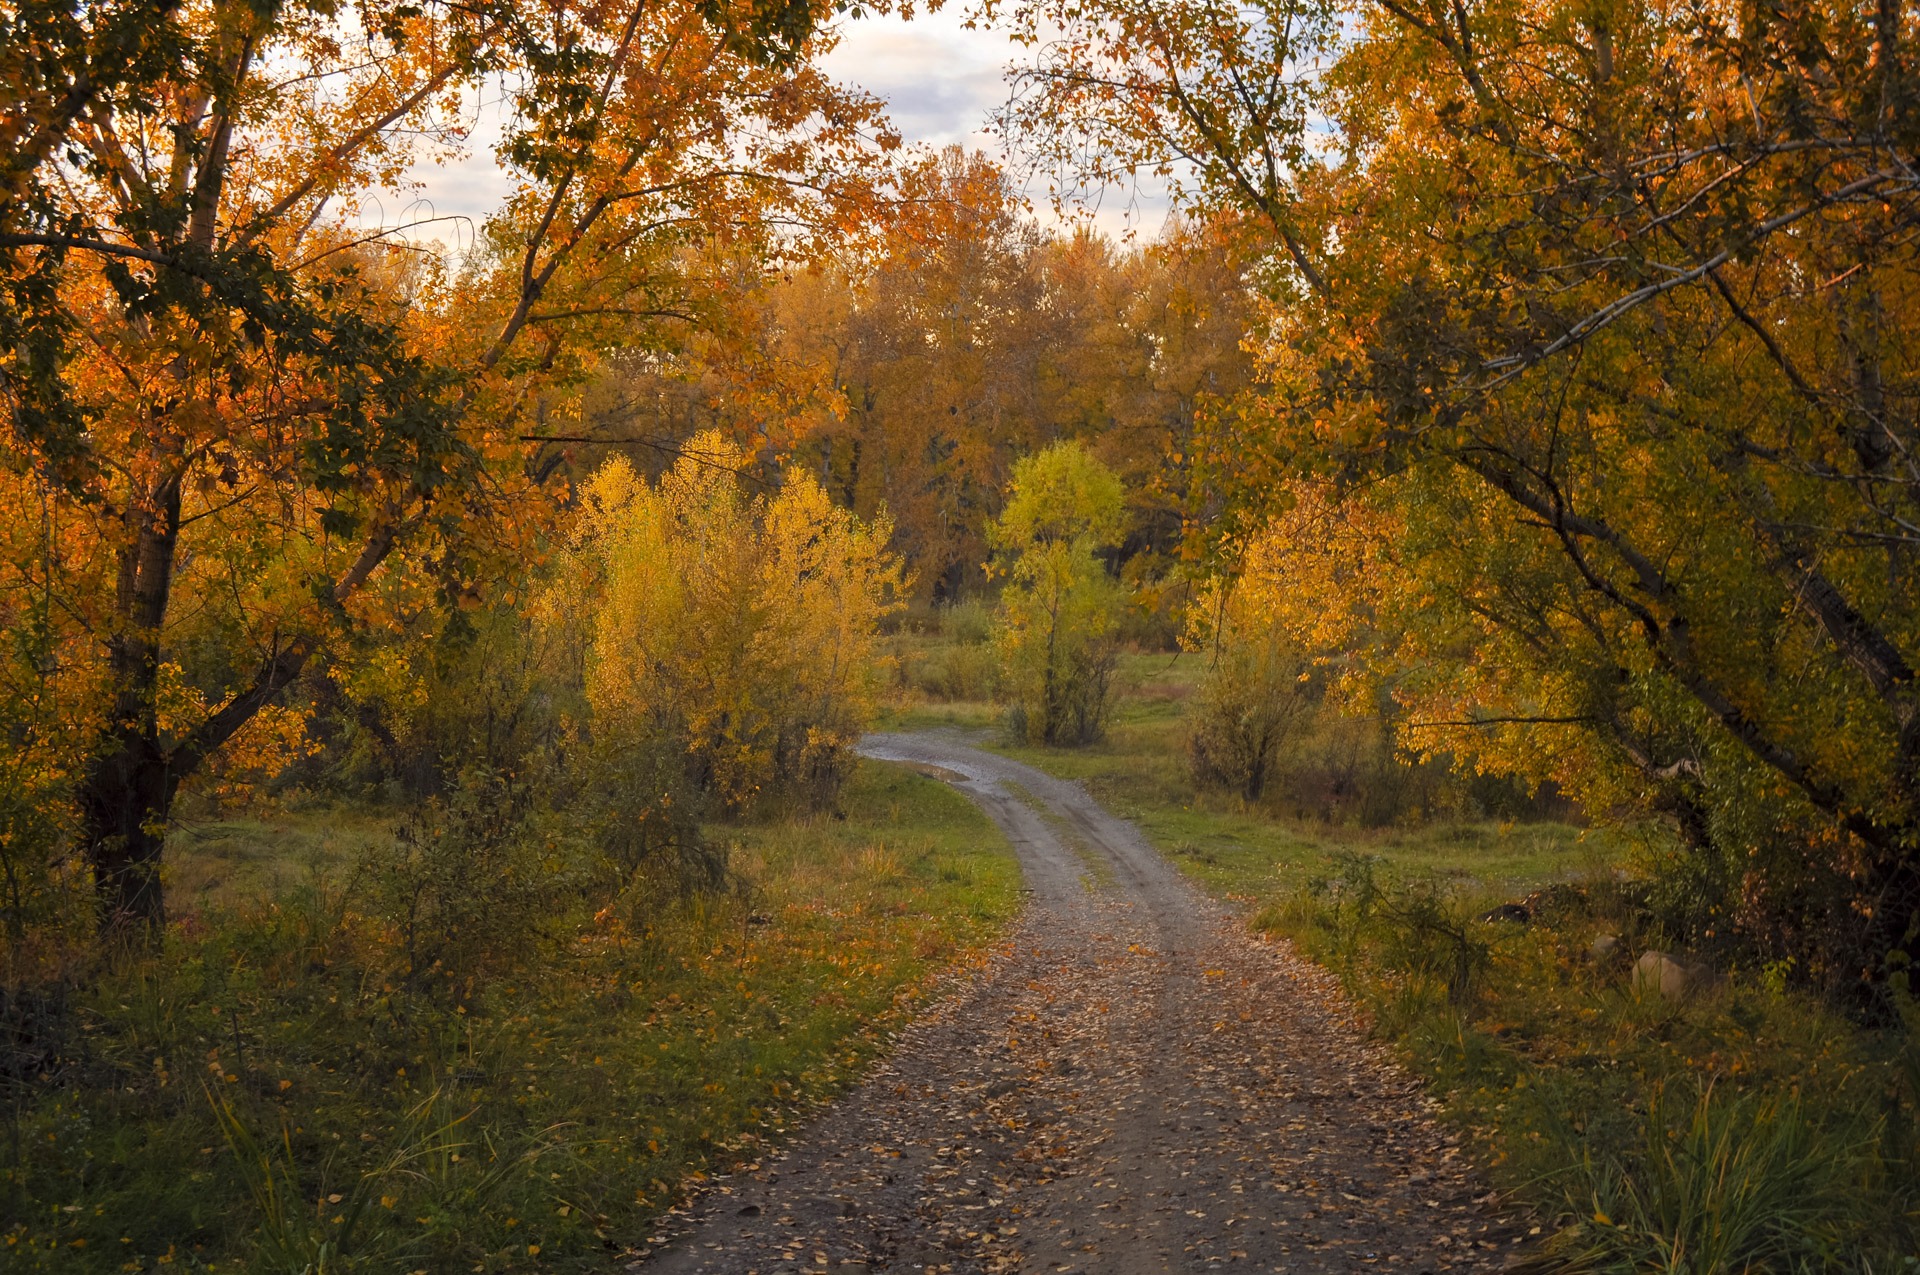
landscape, tree, nature, forest, plant, road, trail, sunlight, morning, leaf, golden, autumn, yellow, season, trees, fairy tale, bright, deciduous, woodland, habitat, rural area, natural environment, atmospheric phenomenon, woody plant, temperate broadleaf and mixed forest